Henry M. Grant House

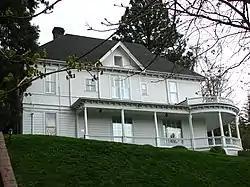

The Henry M. Grant House is a house located in northwest Portland, Oregon, listed on the National Register of Historic Places.